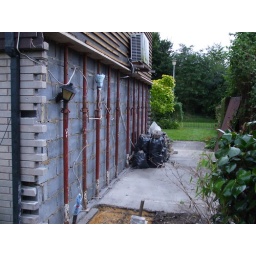
wall is down and upper floor is supported by acro's